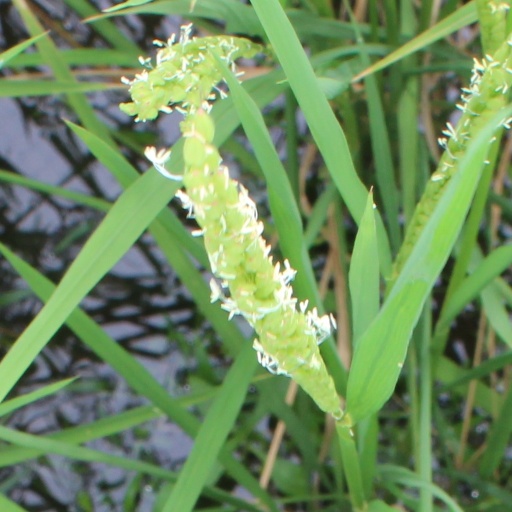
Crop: rice